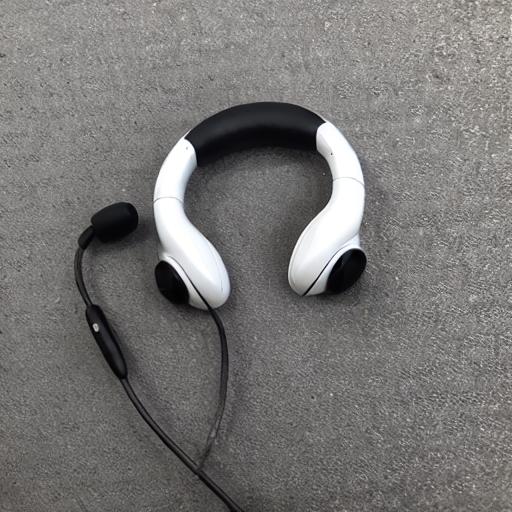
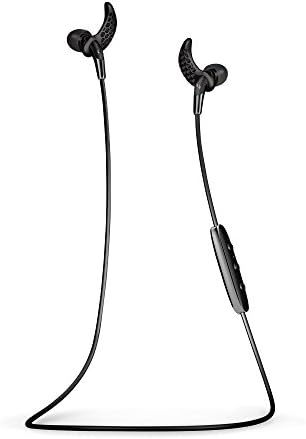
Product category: headphones
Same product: no